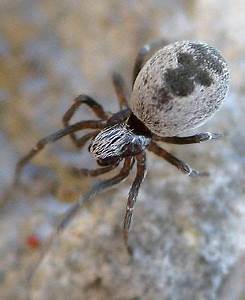
Label: spider